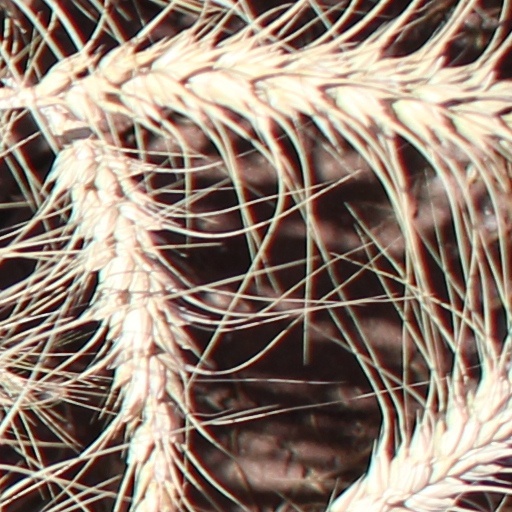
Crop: wheat